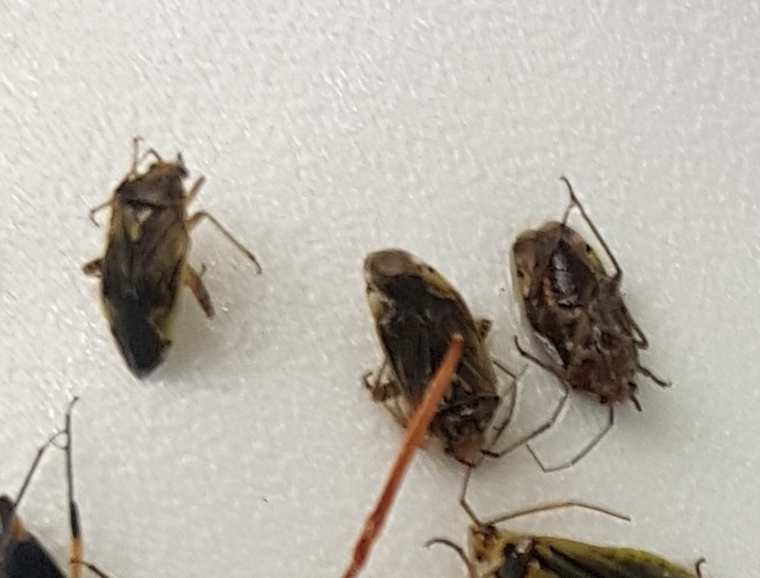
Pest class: lygus_bug